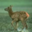
Label: deer